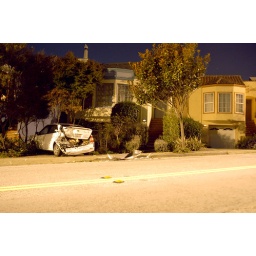
some sucker bitch nailed my car parked in front of my house at 3:45am, almost ran over a pedestrian too